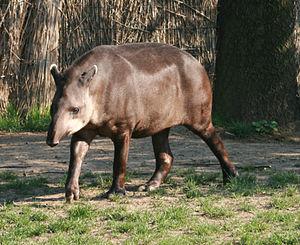
Un animal national est un animal choisi par une communauté comme son emblème en raison de sa représentativité, soit parce qu'il est caractéristique du territoire considéré, soit encore pour la Nouvelle Zélande le kiwi. Certains pays ont plusieurs animaux nationaux.